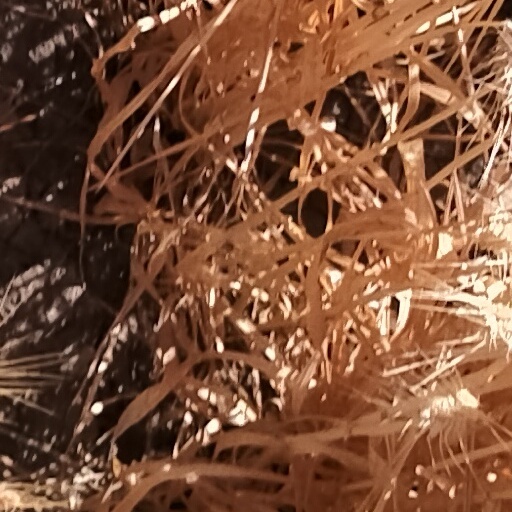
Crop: wheat